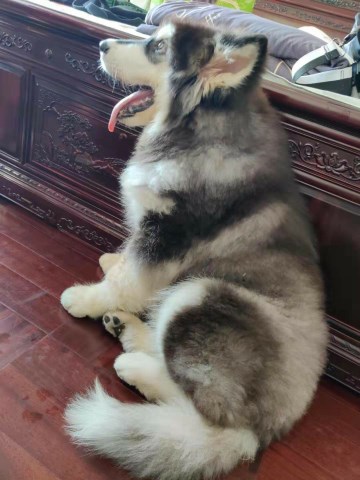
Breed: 1324-n000004-malamute